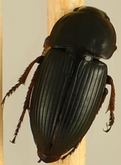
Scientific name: Anisodactylus dulcicollis
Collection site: Blandy Experimental Farm Site (BLAN), plot BLAN_003